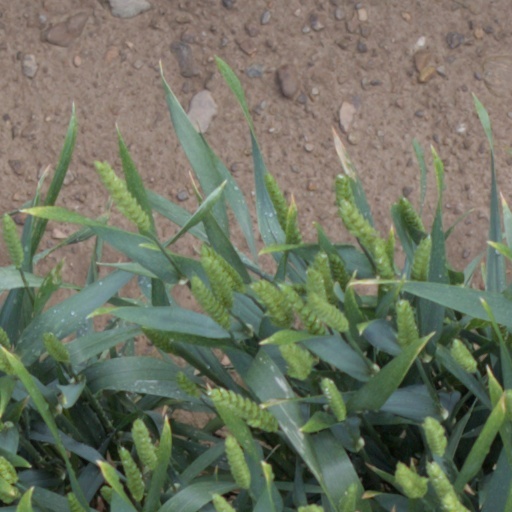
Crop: wheat